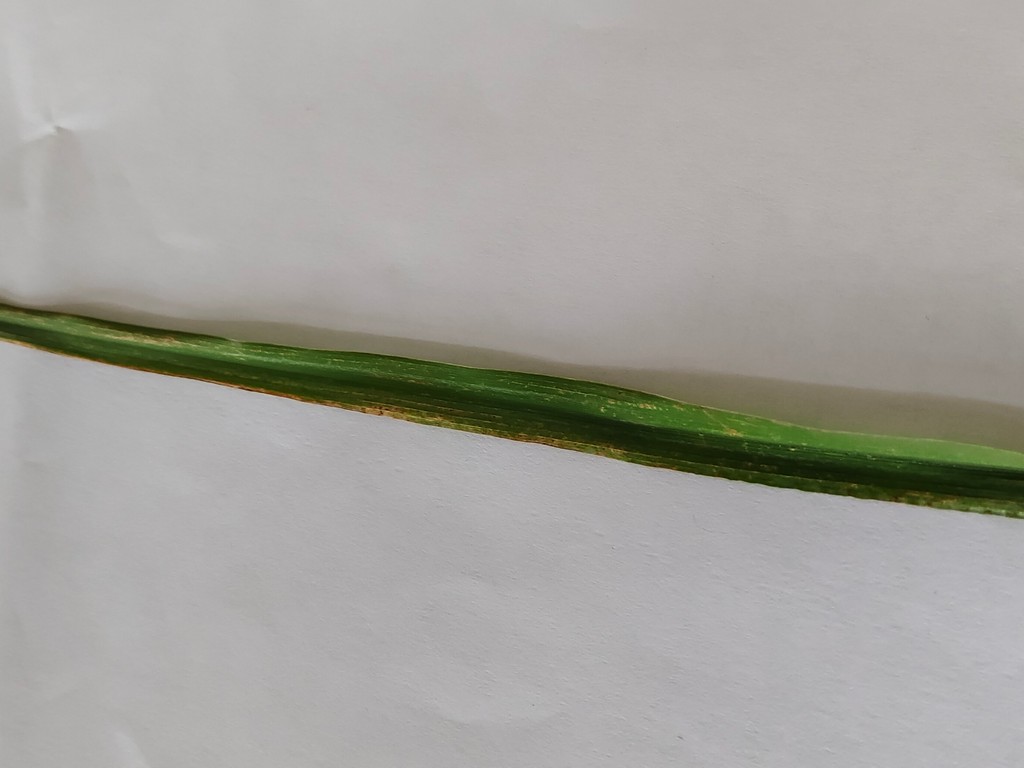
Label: Unhealthy